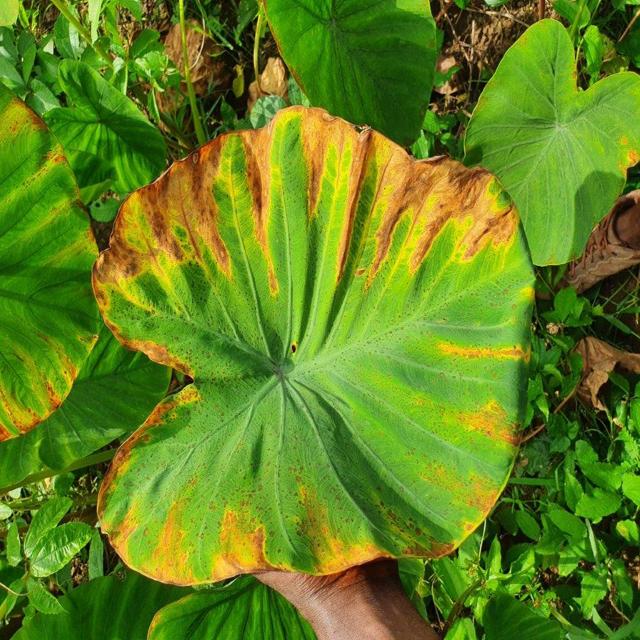
Label: Mid_Blight